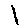
Label: 1